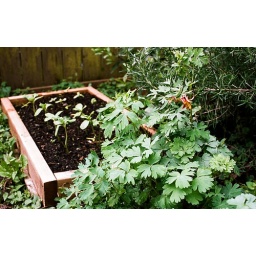
The plant in the foreground with the lobed leaves and the small flowers is the red columbine, an Oregon native.